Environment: real
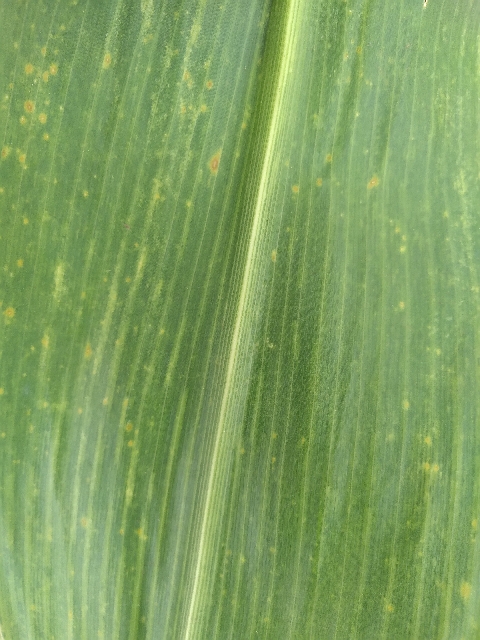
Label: lethal_necrosis